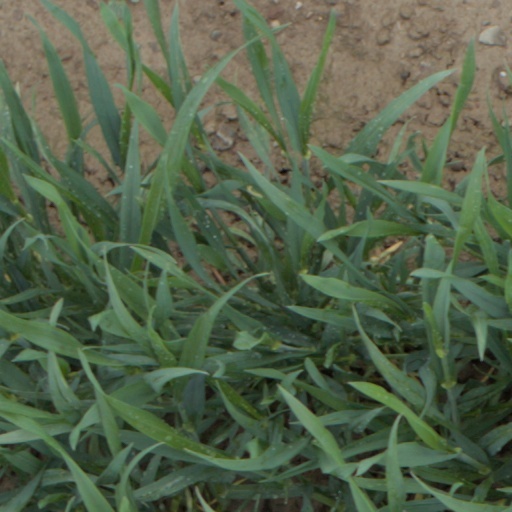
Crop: wheat